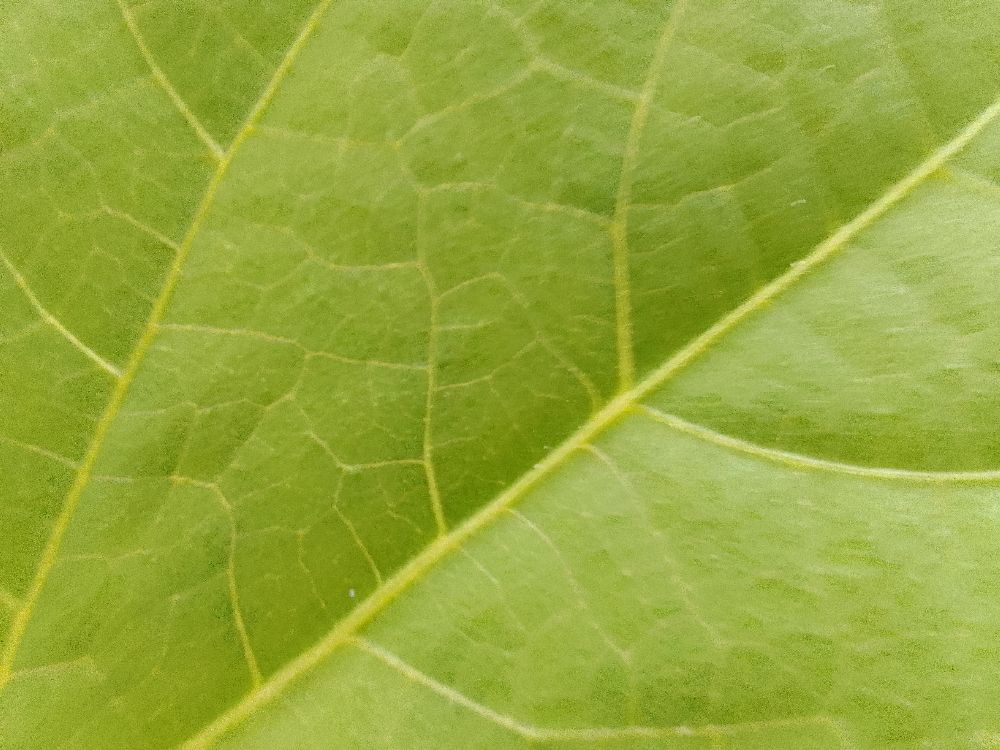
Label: healthy